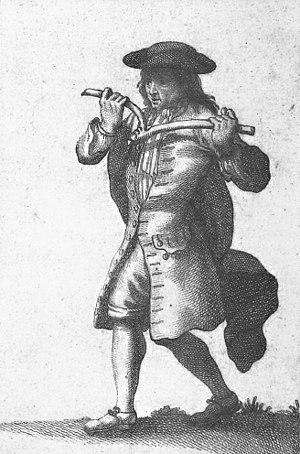
Un sourcier est une personne qui prétend pouvoir détecter de l'eau souterraine au moyen d'une baguette ou d'un pendule. Cependant, ce pouvoir des sourciers n'a jamais pu être démontré scientifiquement. Au contraire, des expériences réalisées dans des conditions rigoureuses, dites à double insu, ont démontré l'incapacité des sourciers à faire mieux qu'un choix au hasard.